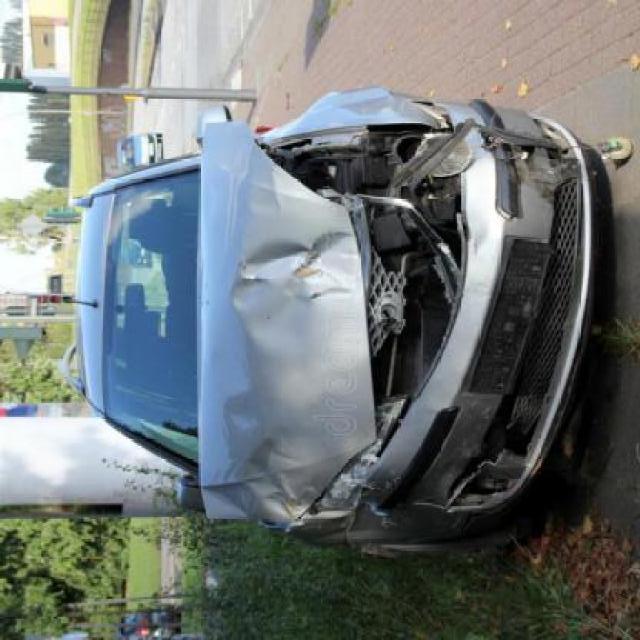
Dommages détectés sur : plaque d'immatriculation avant, pare-choc avant, feu avant droit, feu avant gauche, capot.
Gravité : majeur